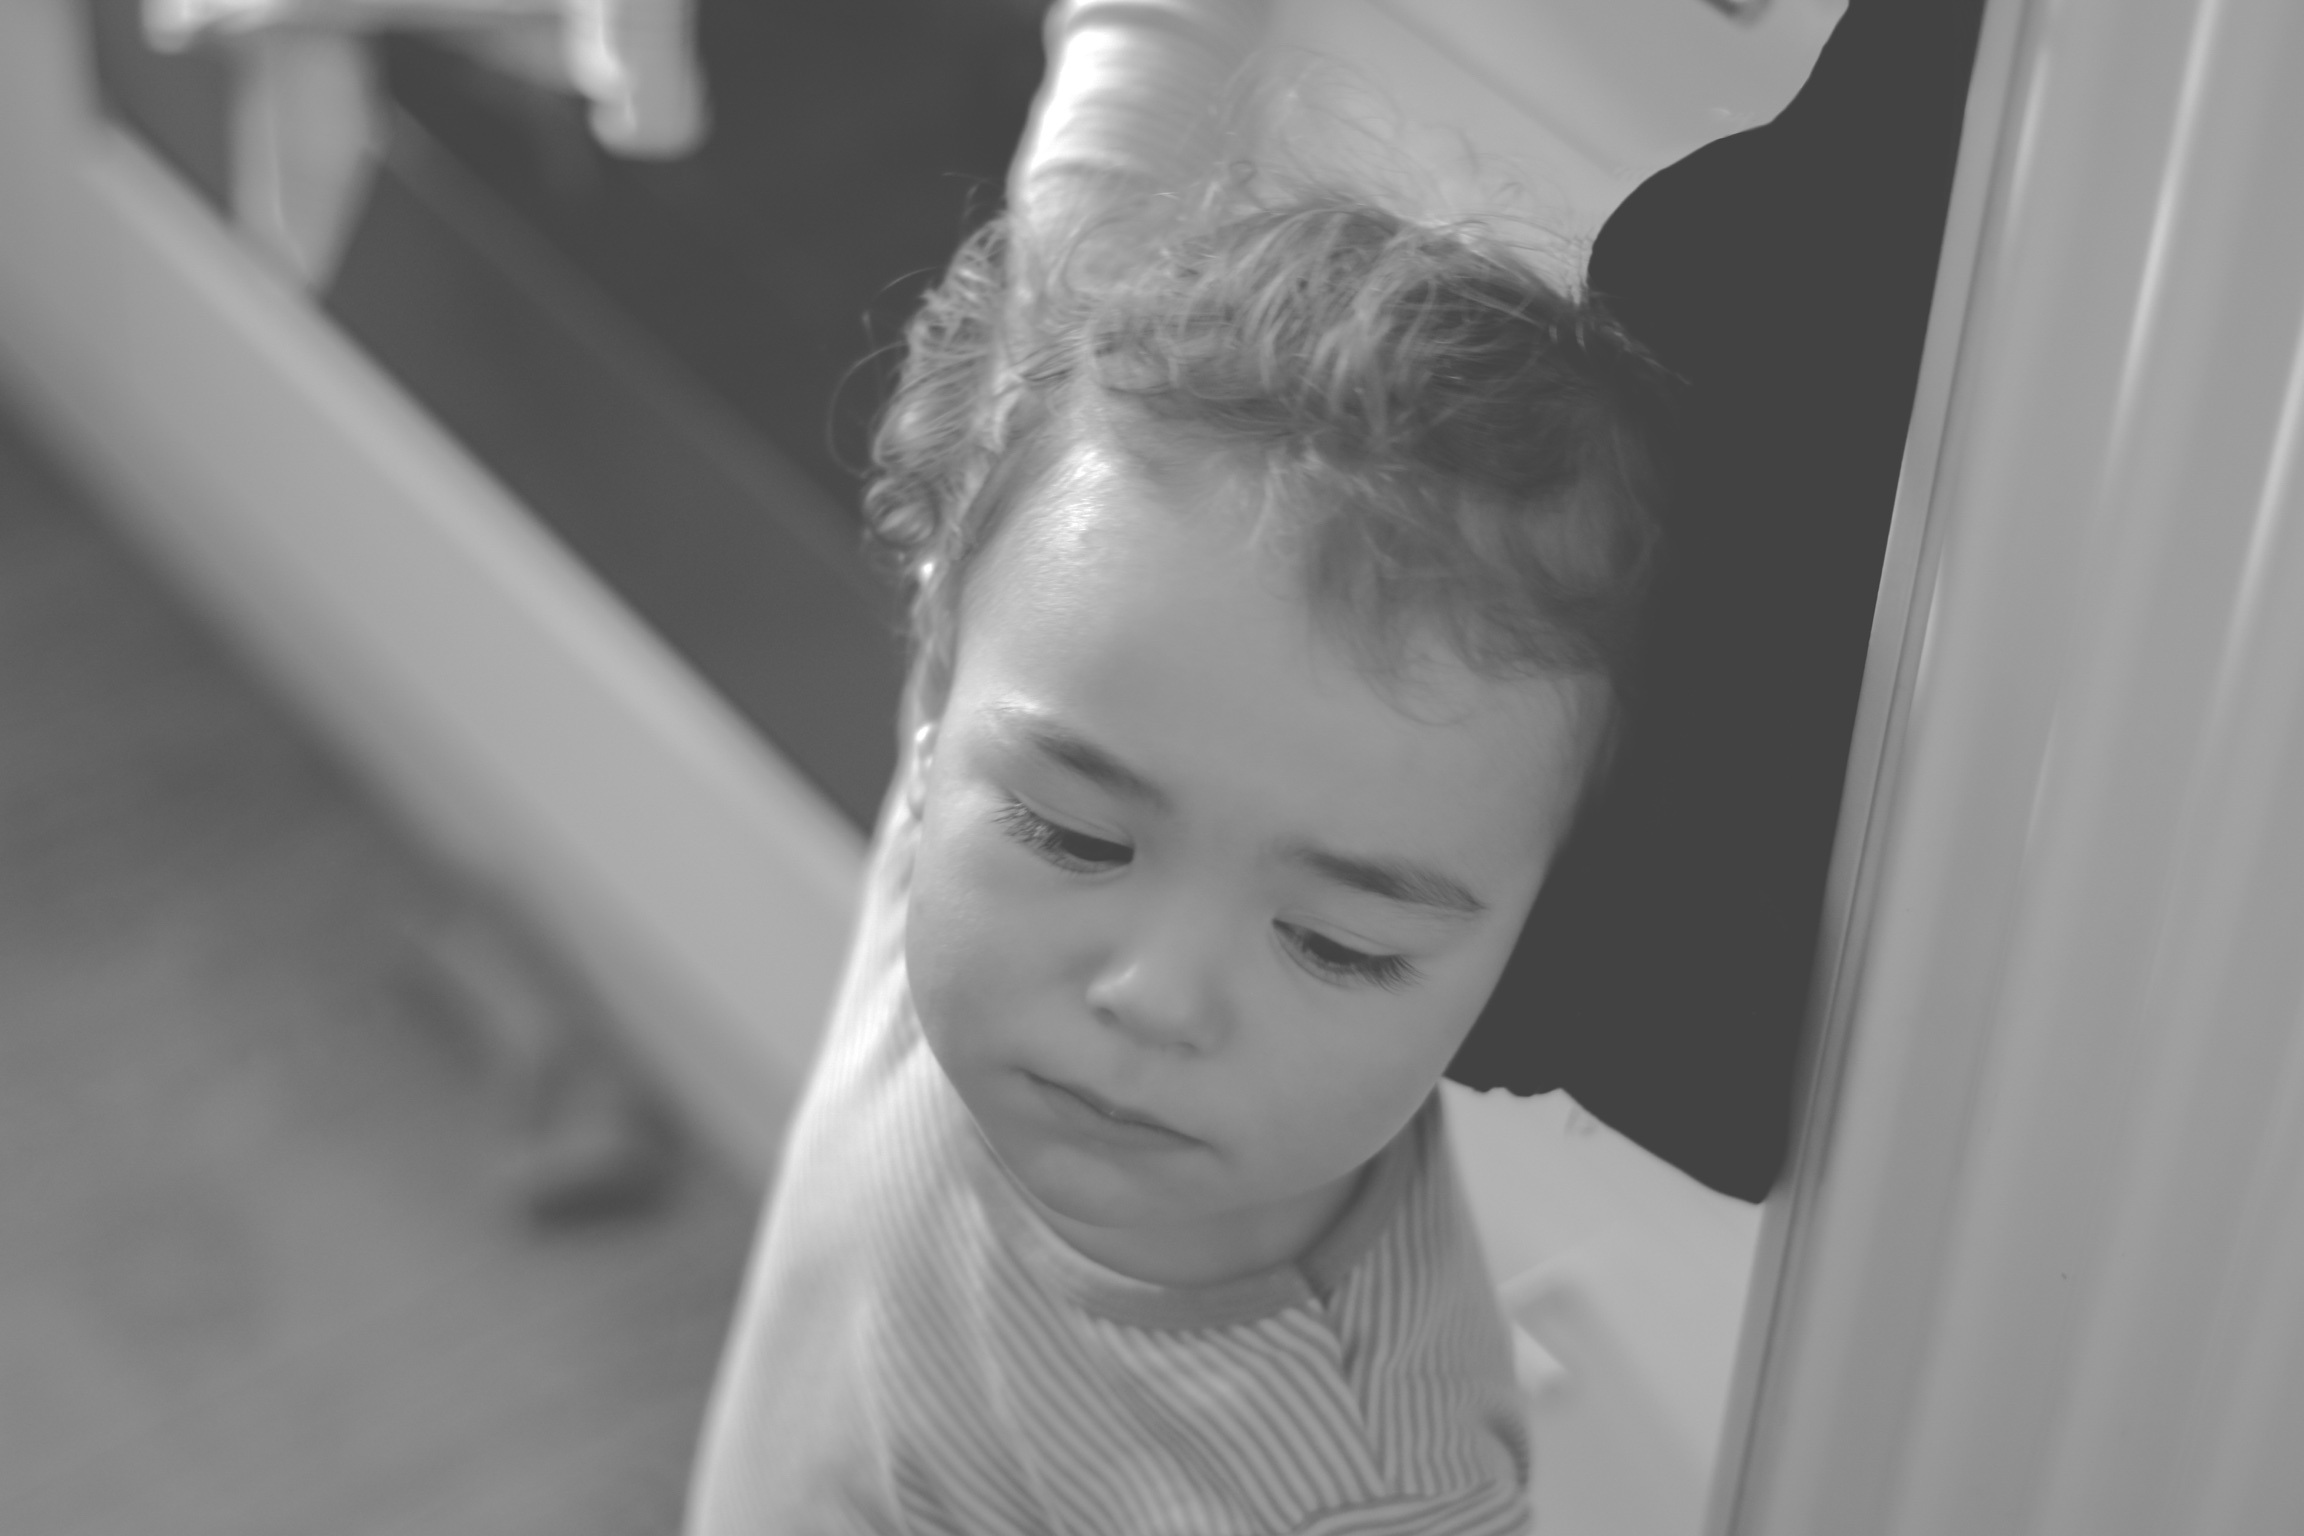
person, black and white, hair, white, photography, boy, male, portrait, think, child, black, monochrome, thoughtful, bride, face, dress, eye, beauty, mood, monochrome photography, portrait photography